Sean Nelson

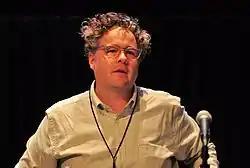
Sean Nelson at the 2015 EMP Pop Conference

Sean Nelson is an American musician and journalist. He was the lead singer of the alternative rock group Harvey Danger and was a writer and editor for alternative weekly publication "The Stranger" from 1996 to 2018.